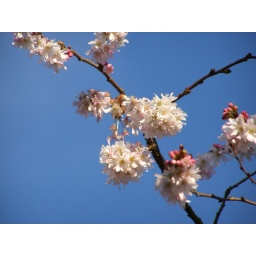
Cherry Blossom against a blue sky